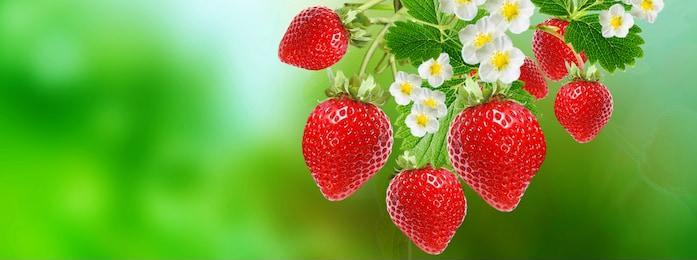
Label: Strawberry